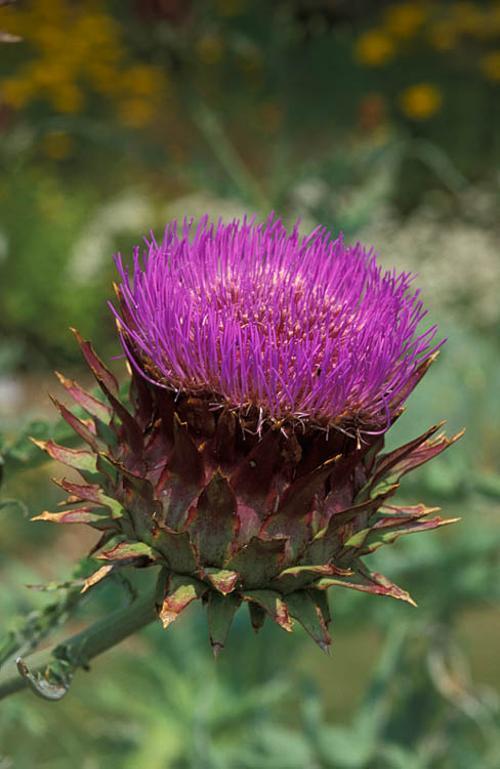
Label: artichoke